South African Class 6E 4-6-0

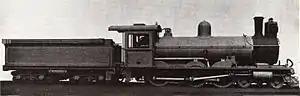
OVGS 6th Class L3, CSAR Class 6-L3,

The South African Railways Class 6E 4-6-0 of 1898 was a steam locomotive from the pre-Union era in the Orange Free State.